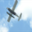
Label: airplane